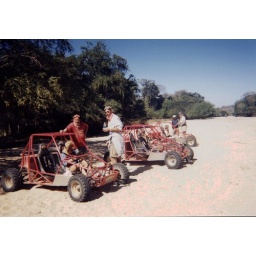
Taking a break in a dry river bed for a much needed bottle of water.